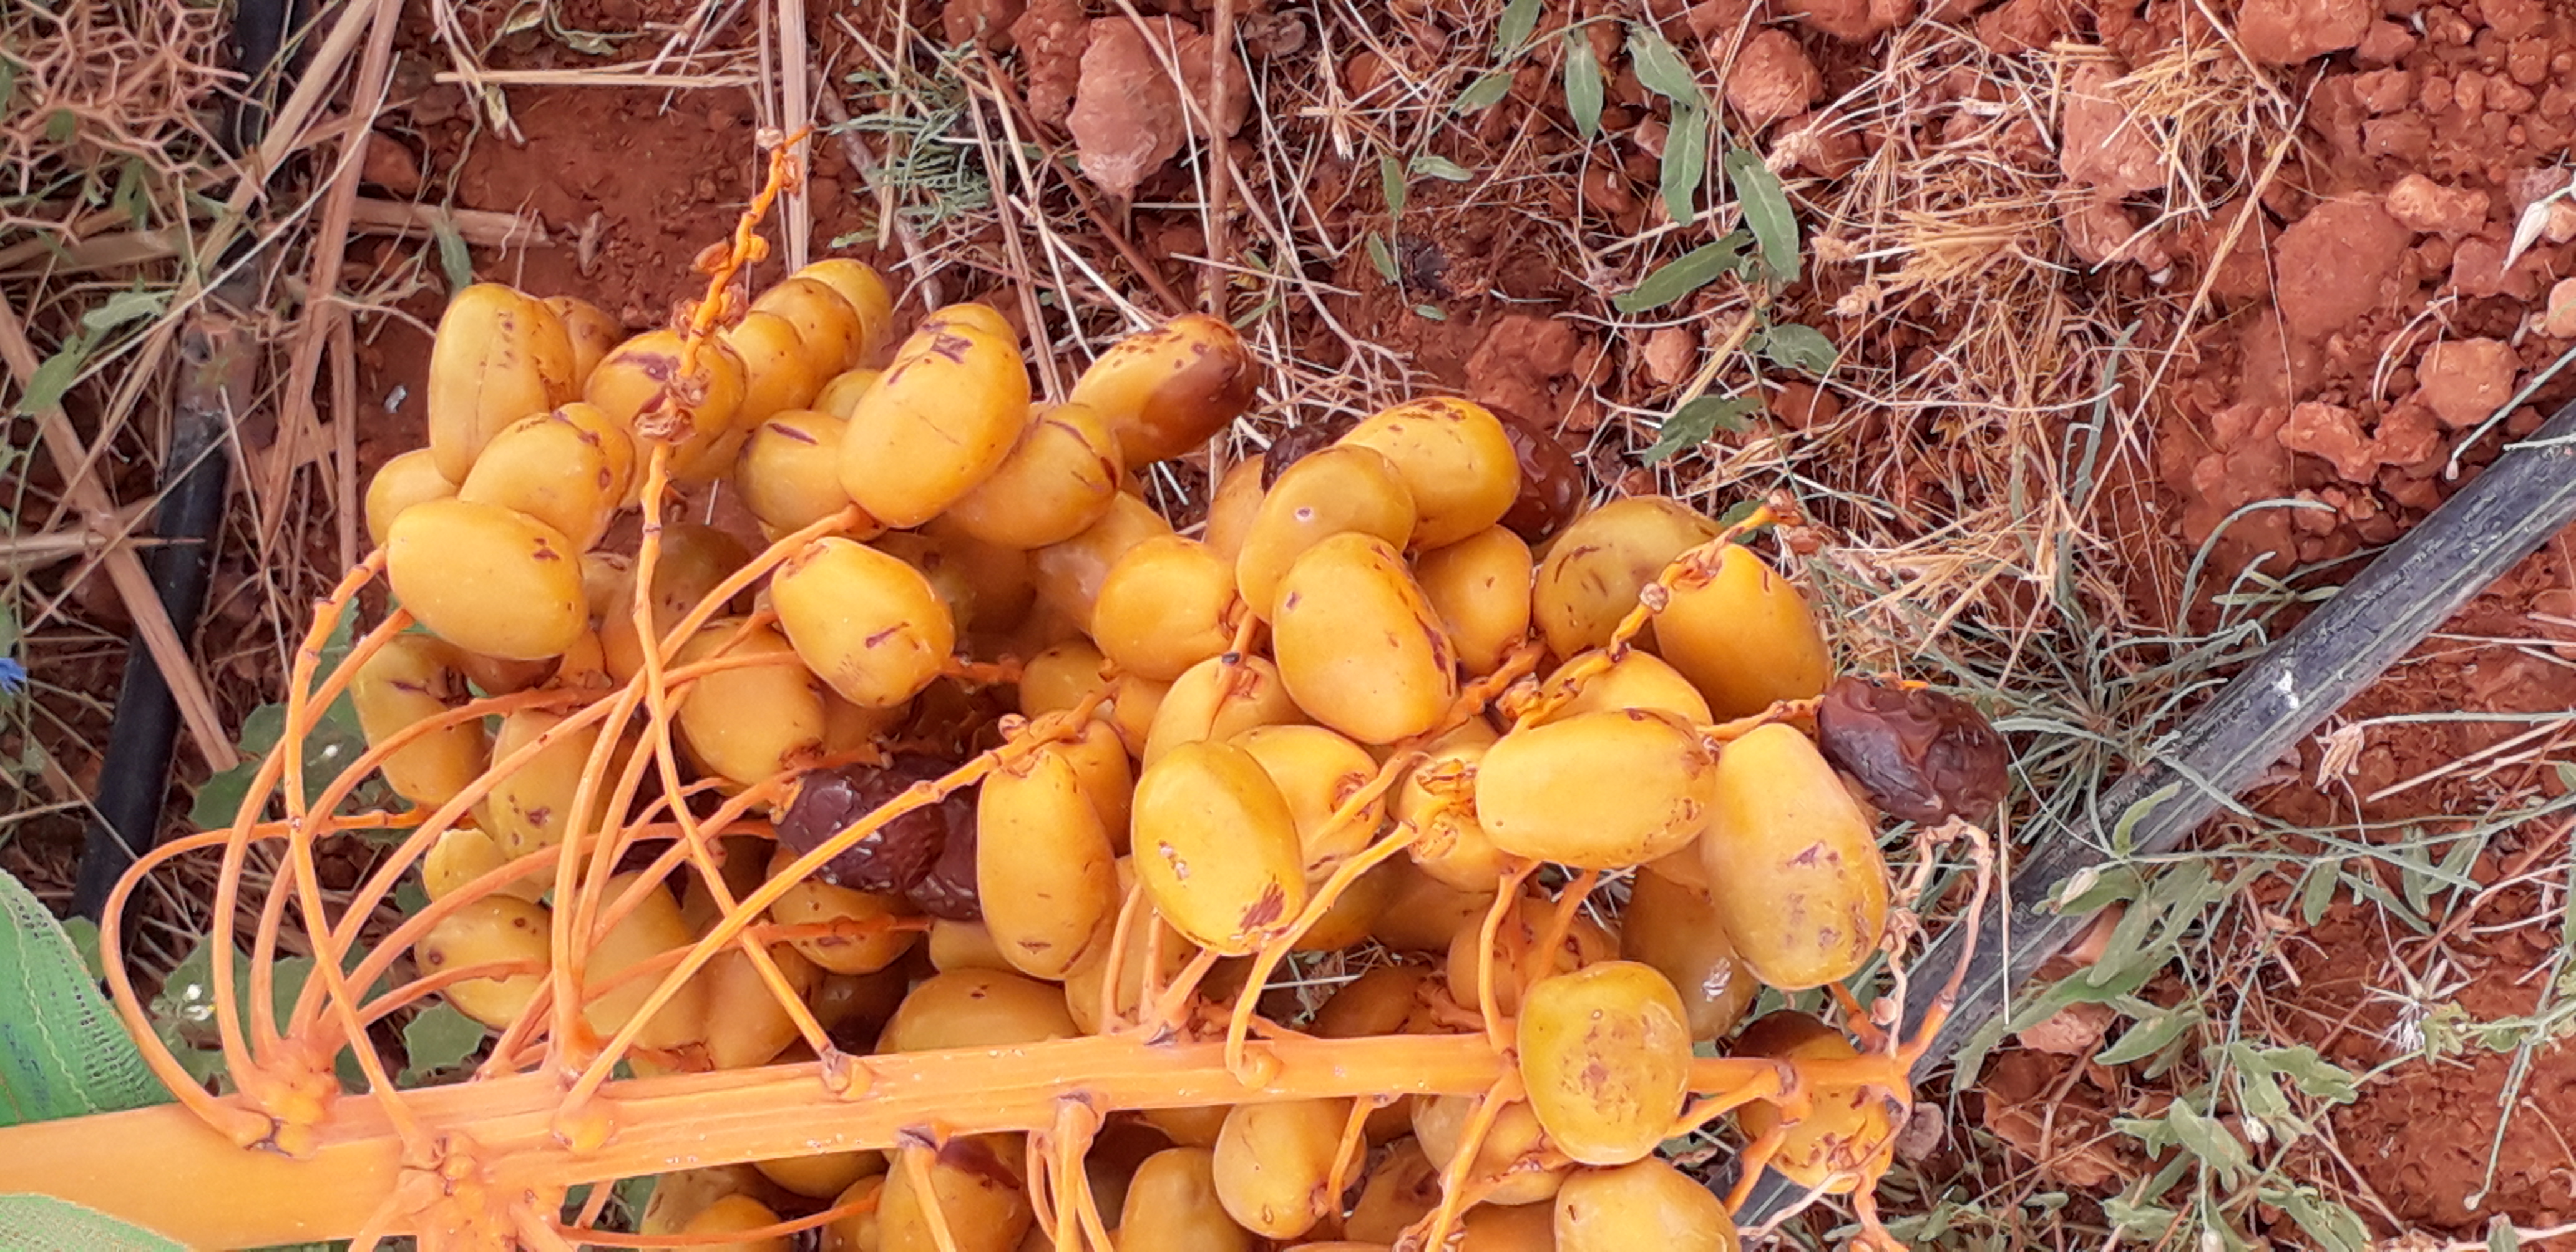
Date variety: Boufagous